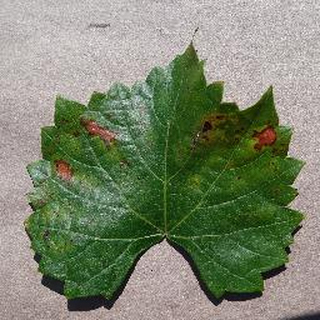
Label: grape_esca_black_measles